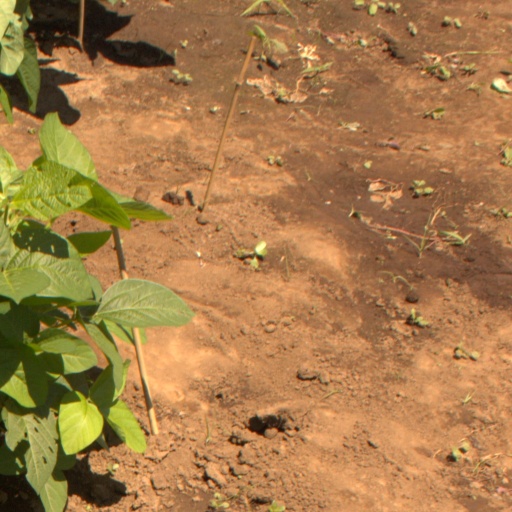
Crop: soybean